Charles Fox (cricketer)

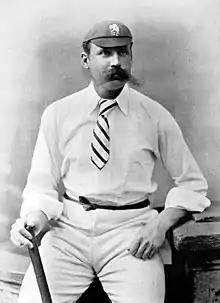
Fox pictured in the 1890s

Charles John MacDonald Fox (5 December 1858 – 1 April 1901) was an English cricketer. He played 80 first-class matches, mainly for Kent County Cricket Club, in a career that lasted from 1876 until 1893. A heavy scorer in club cricket, Fox played as an all-rounder in county cricket.